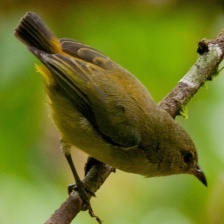
Species: YELLOW BELLIED FLOWERPECKER
Scientific name: DICAEUM MELANOXANTHUM